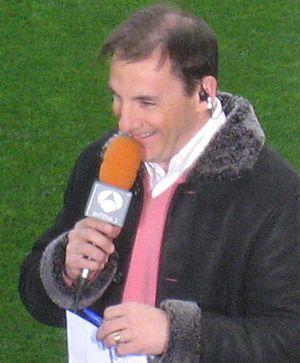
Albert Ferrer i Llopis est un footballeur espagnol, né le 6 juin 1970 à Barcelone évoluant au poste de défenseur.